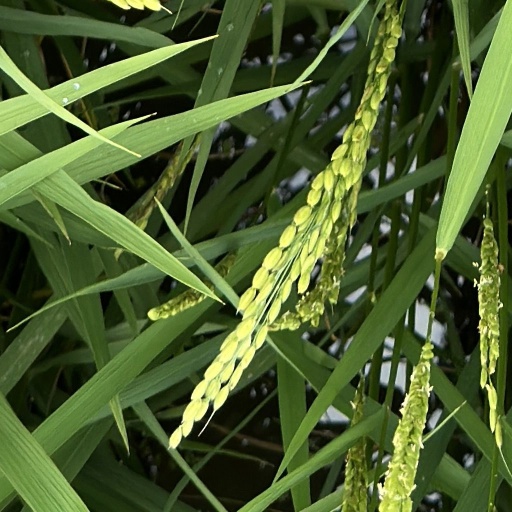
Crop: rice